John Norvell

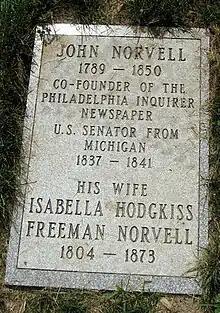
Norvell's grave at Elmwood Cemetery in Detroit

In 1831, Norvell moved to Michigan Territory after being appointed postmaster of Detroit by Andrew Jackson. Norvell was awarded the post because of his support of U.S. President Andrew Jackson, as were many other printers who had supported the Republican (democratic) party. He served as postmaster until 1836. The people in the Michigan Territory had approved a constitution and elected state officials in 1835, although it was not admitted as a state until 1837 because of a conflict known as the Toledo War with neighboring Ohio. Norvell was selected to be Senator in 1835. However, because the state of Michigan had not been recognized, he was only granted "spectator" status.